Kellan Grady

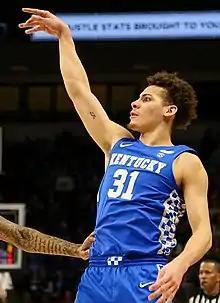
Grady with Kentucky in 2022

Kellan Grady (born September 11, 1997) is an American professional basketball player who last played for Zastal Zielona Góra in the Polish Basketball League (PLK). He played college basketball for the Kentucky Wildcats and the Davidson Wildcats.